Marañón (footballer)

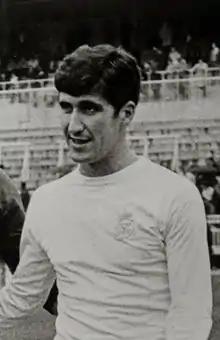
Marañón in 1970

Rafael Carlos Pérez González (born 23 July 1948), known as Marañón, is a Spanish former footballer who played as a striker.